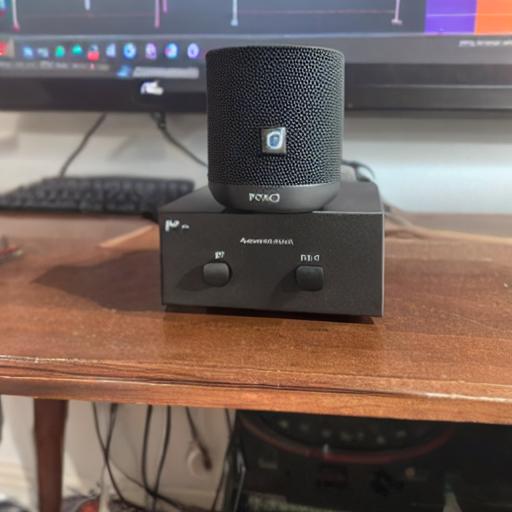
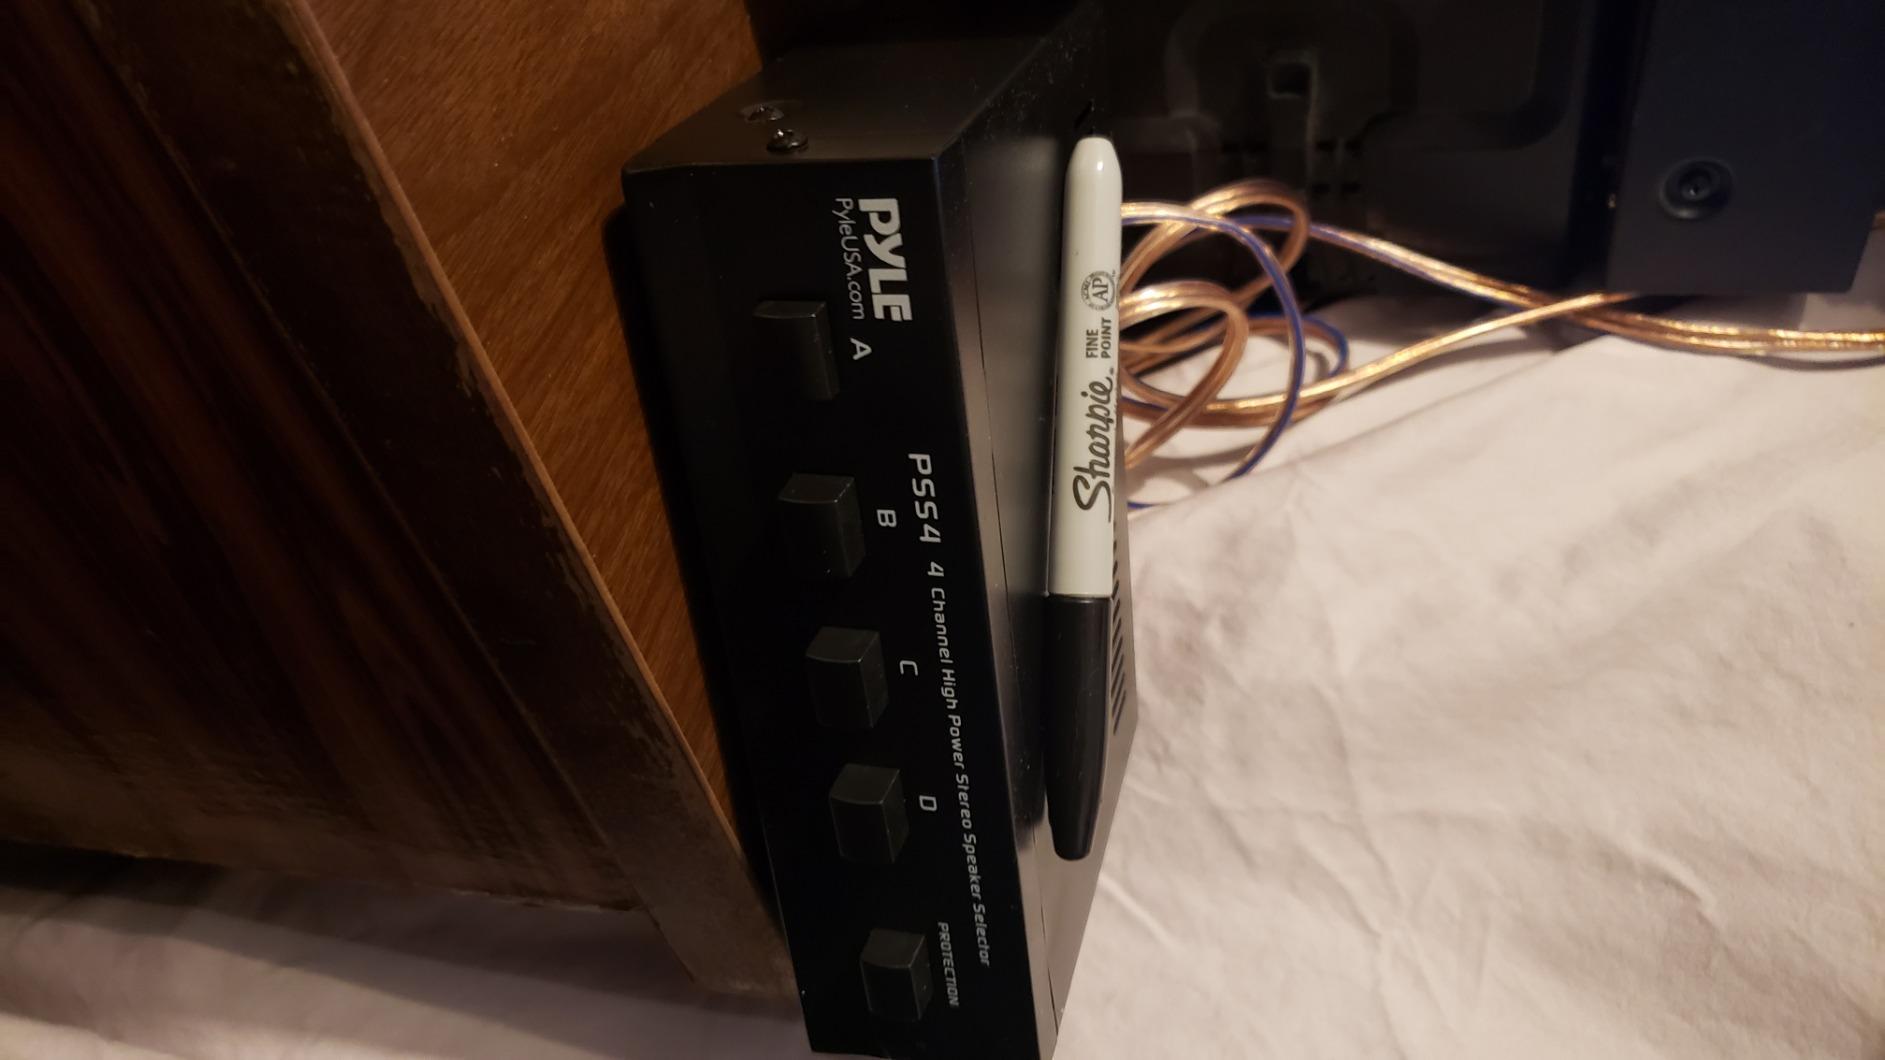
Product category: speaker
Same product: no